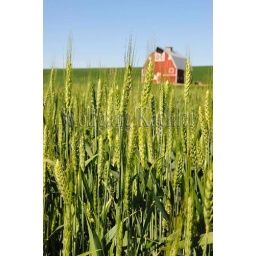
Usa, washington state, palouse, red barn in wheat field